Sadya

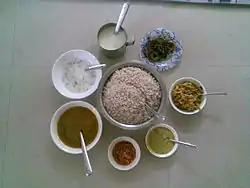
Sadya items. Clockwise from top: paayasam (in mug), bittergourd thoran, aviyal, kaalan, lime pickle, saambaar, buttermilk, boiled rice in centre

"Pradhaman" is a sweet dish in the form of a thick liquid; similar to payasam, but with more variety in terms of ingredients and more elaborately made. It is made with white sugar or jaggery to which coconut milk is added. The main difference between a pradhaman and a payasam is that the former uses coconut milk, while the liquid versions of payasam use cow's milk.